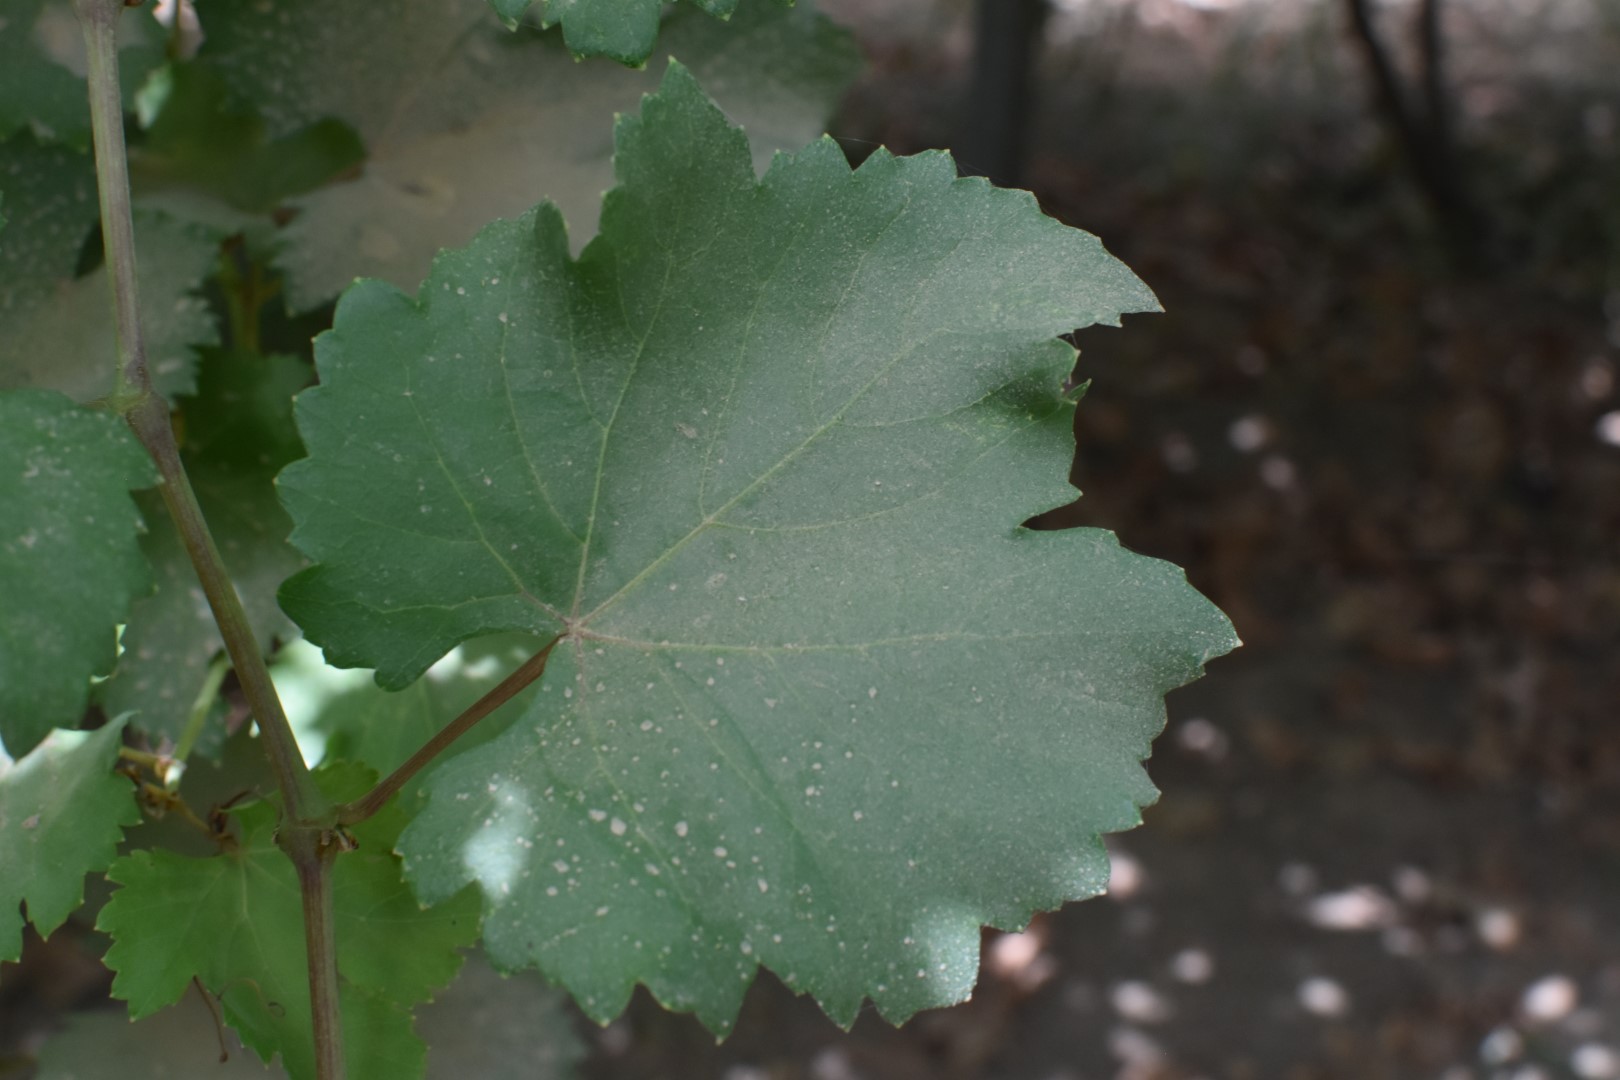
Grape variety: Riasi